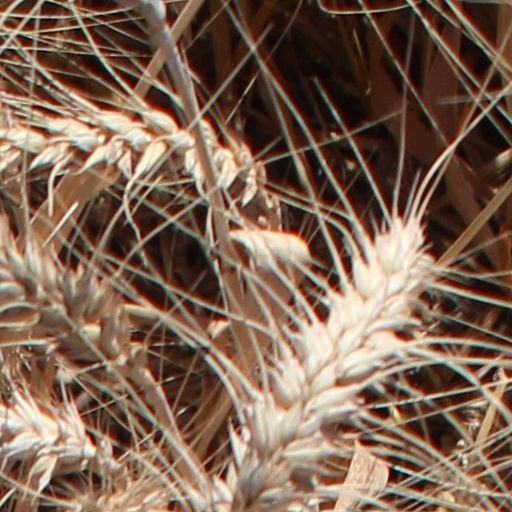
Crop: wheat